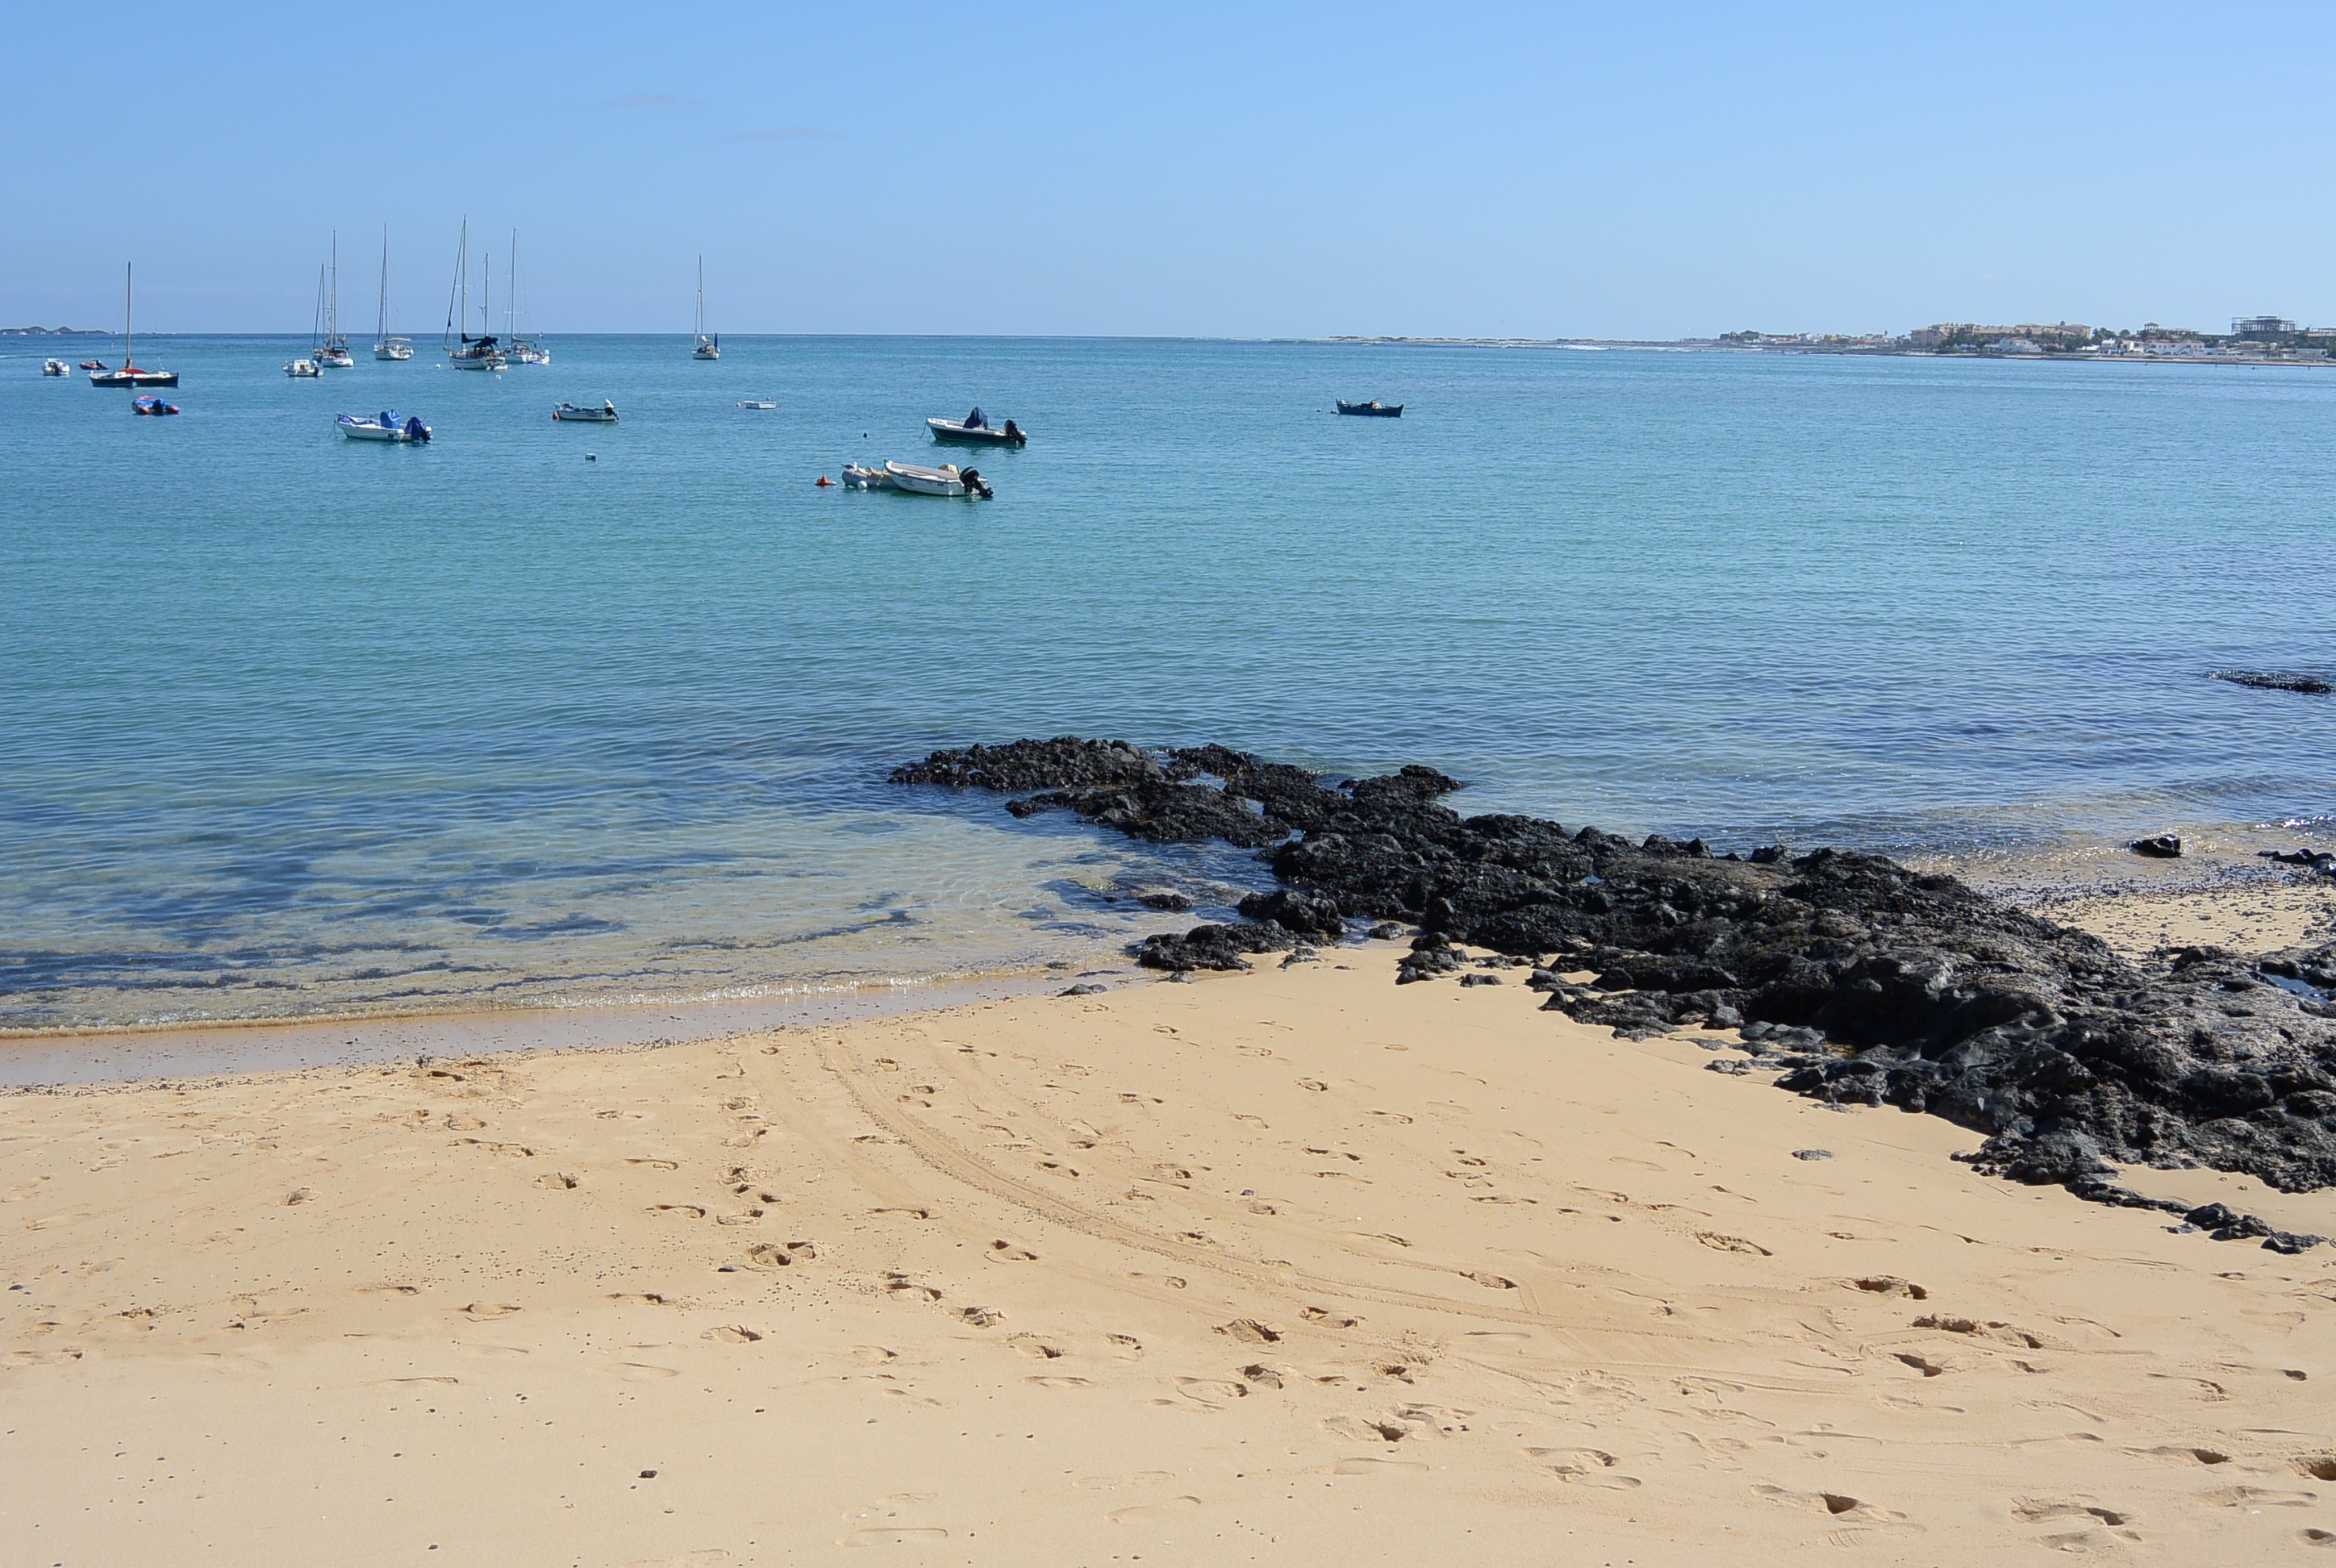
beach, sea, coast, sand, ocean, horizon, shore, wave, bay, material, body of water, stones, boats, habitat, cape, canary islands, mudflat, natural environment, wind wave